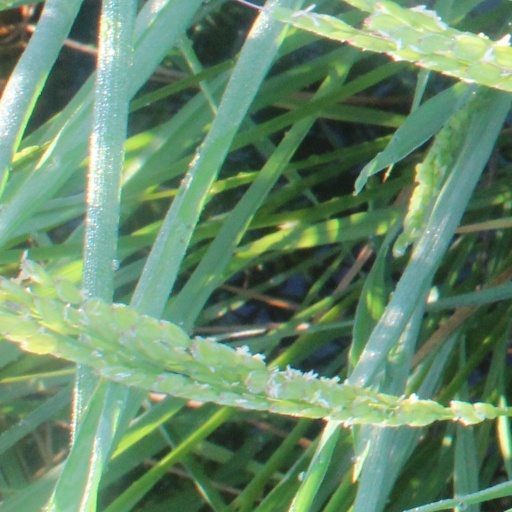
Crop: rice